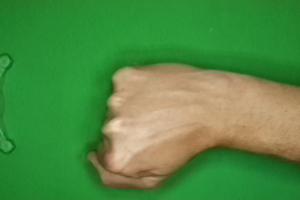
Label: rock